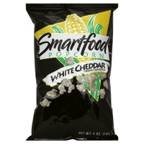
Item Name: Smartfood Popcorn, White Cheddar Flavor, 5oz Bag (Pack of 4)
Bullet Point 1: White cheddar flavored popcorn
Bullet Point 2: Zero trans fat and MSG free
Bullet Point 3: Gluten, porcine and soy free
Bullet Point 4: Includes popcorn, white cheddar cheese, whey protein, buttermilk
Product Description: Smartfood Popcorn, White Cheddar Flavor, 5oz Bag are cheese flavored popcorn that are gluten, MSG, trans fat and soy free. The popcorn includes Popcorn, Vegetable Oil, whey protein, cheddar cheese, buttermilk and salt.
Value: 20.0
Unit: ounce

Price: 9.23